Xujiahui station

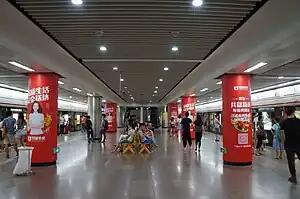
Line 1 platforms

Xujiahui is an interchange station between lines 1, 9 and 11 of the Shanghai Metro. It is located in the Xujiahui area of Xuhui District, Shanghai. The station is one of the busiest in the metro system, and is extremely crowded during peak hours. Six large shopping malls and eight large office towers are each within no more than a three-minute walk of one of the station's exits. The station has a total of 20 exits, more than any other subway station in Shanghai.